Friedrich Kellner

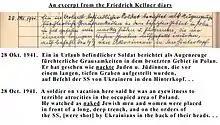
Part of the 28 October 1941 entry. Sütterlin script transcribed to modern German and translated into English.

One of the most important historical entries in the diary was written on 28 October 1941. Most Germans after the war would insist they knew nothing at all about the state-sponsored genocide of the Jews, yet very early in the war Kellner recorded this in his diary, showing that word of atrocities reached the average citizens even in the small towns: